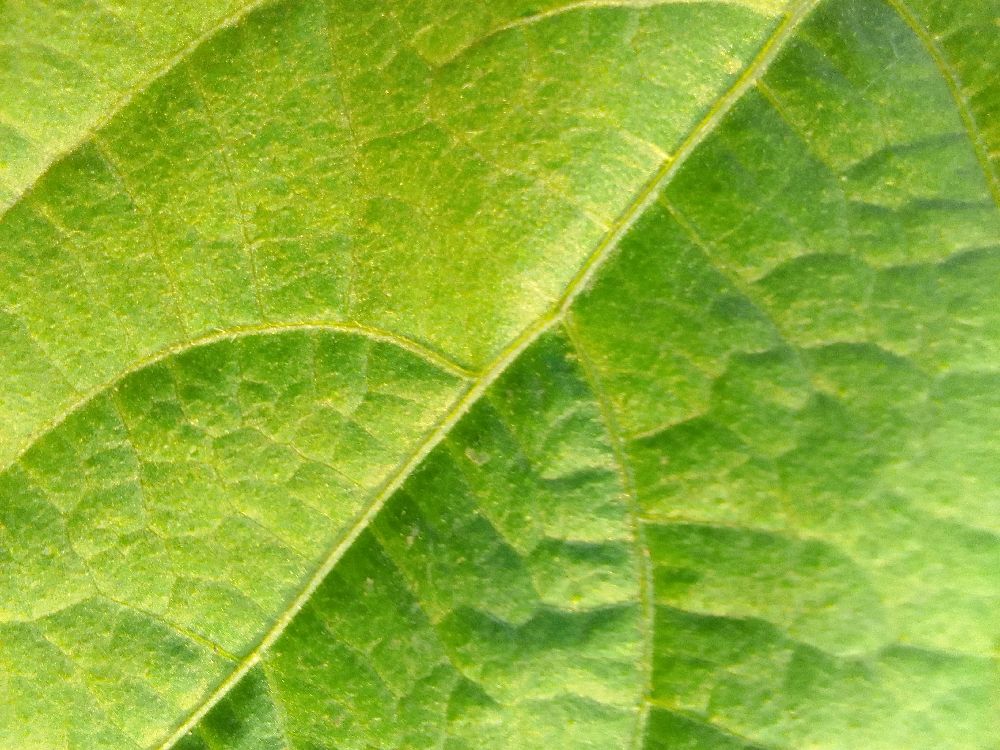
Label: healthy